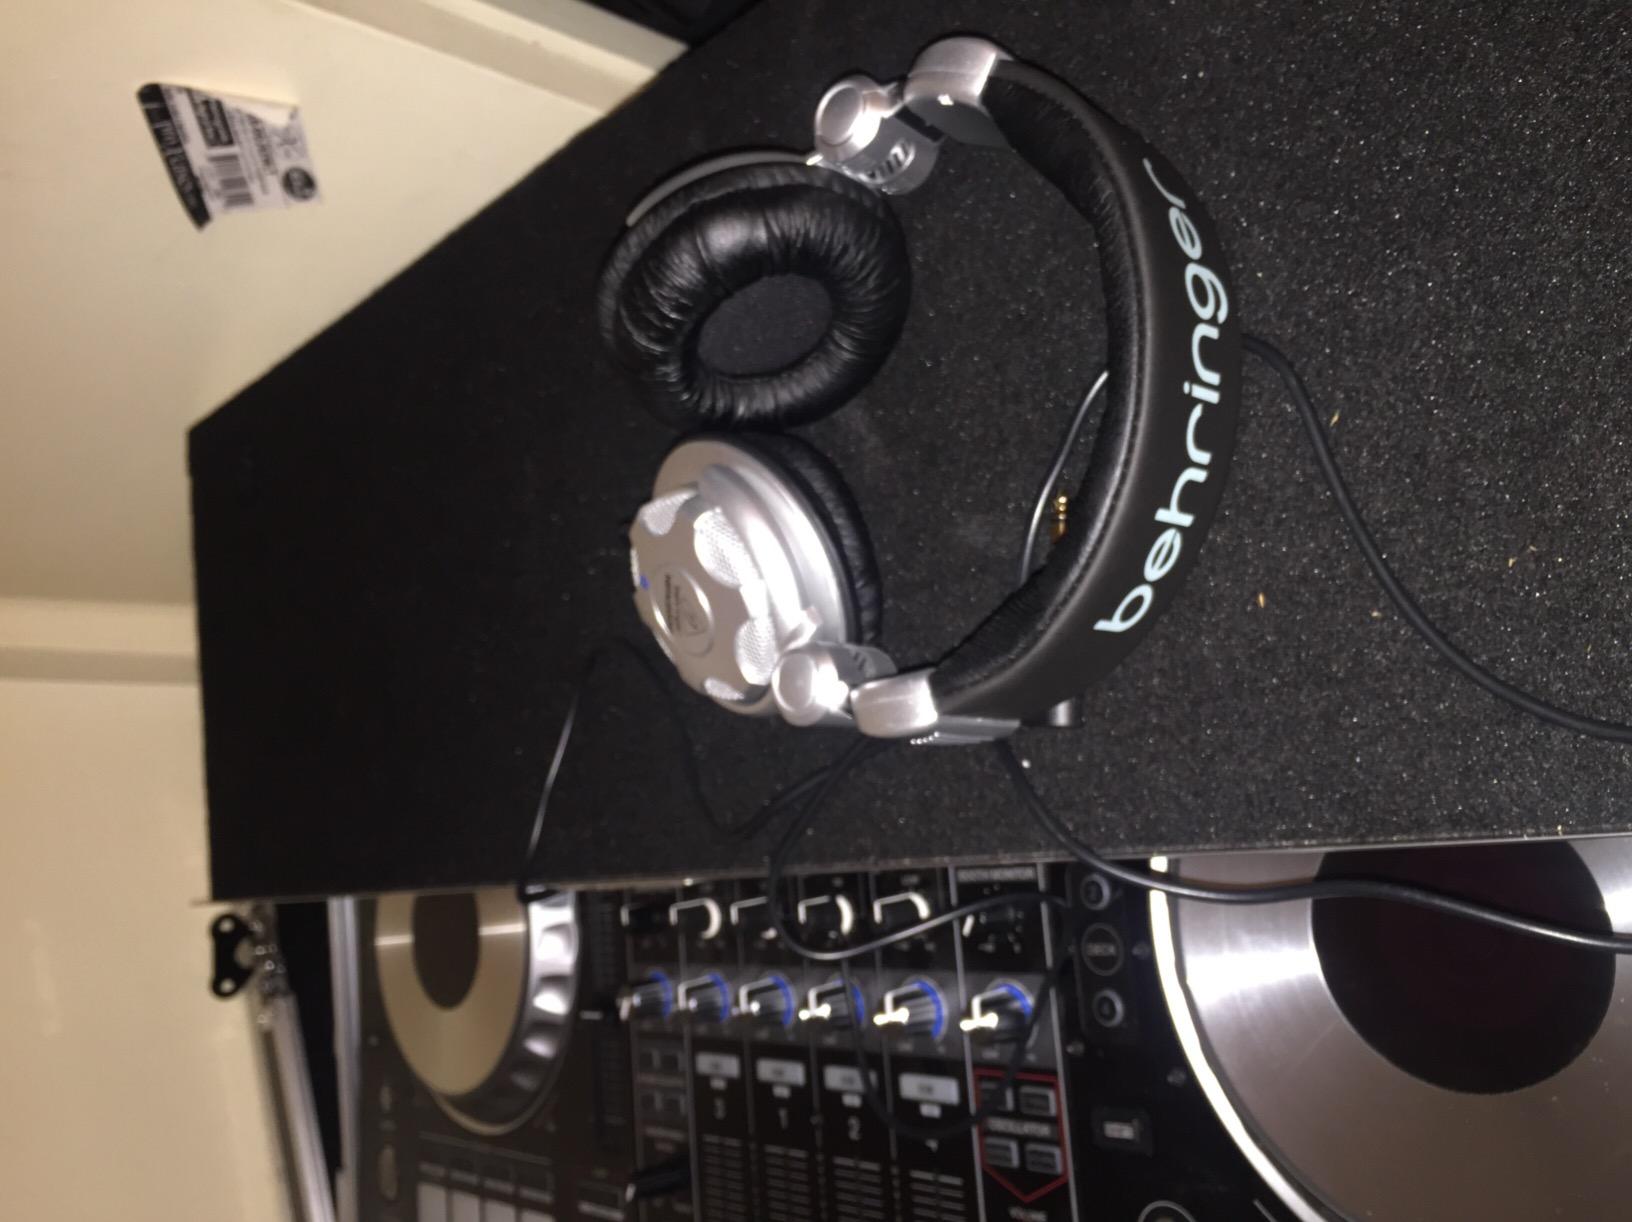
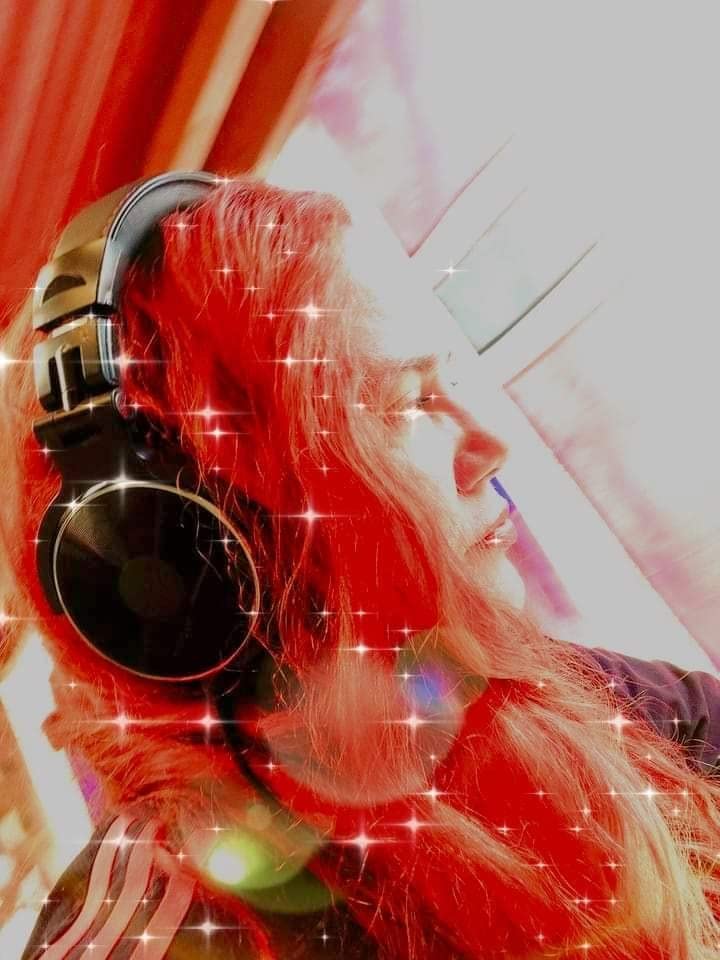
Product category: headphones
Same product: no